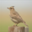
Label: bird